Sicily

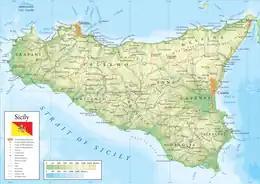
Sicily

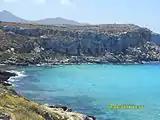
Cala Rossa, island of Favignana, Aegadian Islands

The language spoken in Sicily under Arab rule was Siculo-Arabic and Arabic influence is present in some Sicilian words today. Although long extinct in Sicily, the language has developed into what is now the Maltese language on the islands of Malta today.